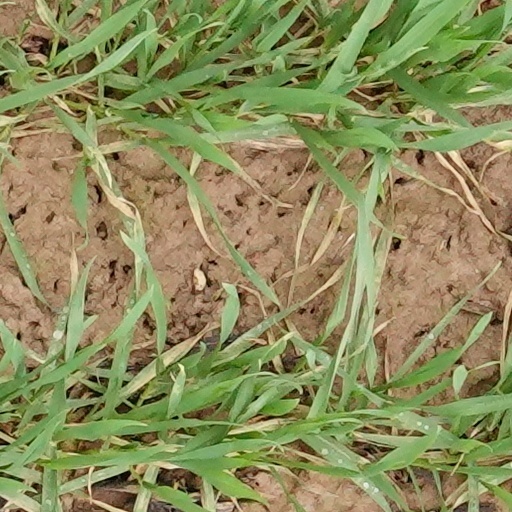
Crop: wheat